Michel Strogoff (1956 film)

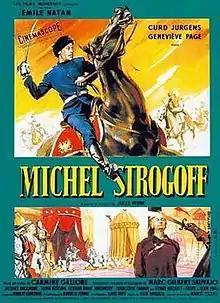

Michel Strogoff is a 1956 historical adventure film directed by Carmine Gallone and starring Curd Jürgens. It is based on 1876 novel of the same title by Jules Verne. Made as a co-production between several European nations, it was shot at the Kosutnjak Studios in Belgrade using CinemaScope.. The film's sets were designed by the art directors Léon Barsacq and Vlastimir Gavrik. Jürgens also appeared in a 1961 follow-up "The Triumph of Michael Strogoff".